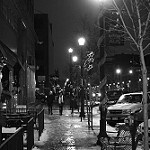
Label: street